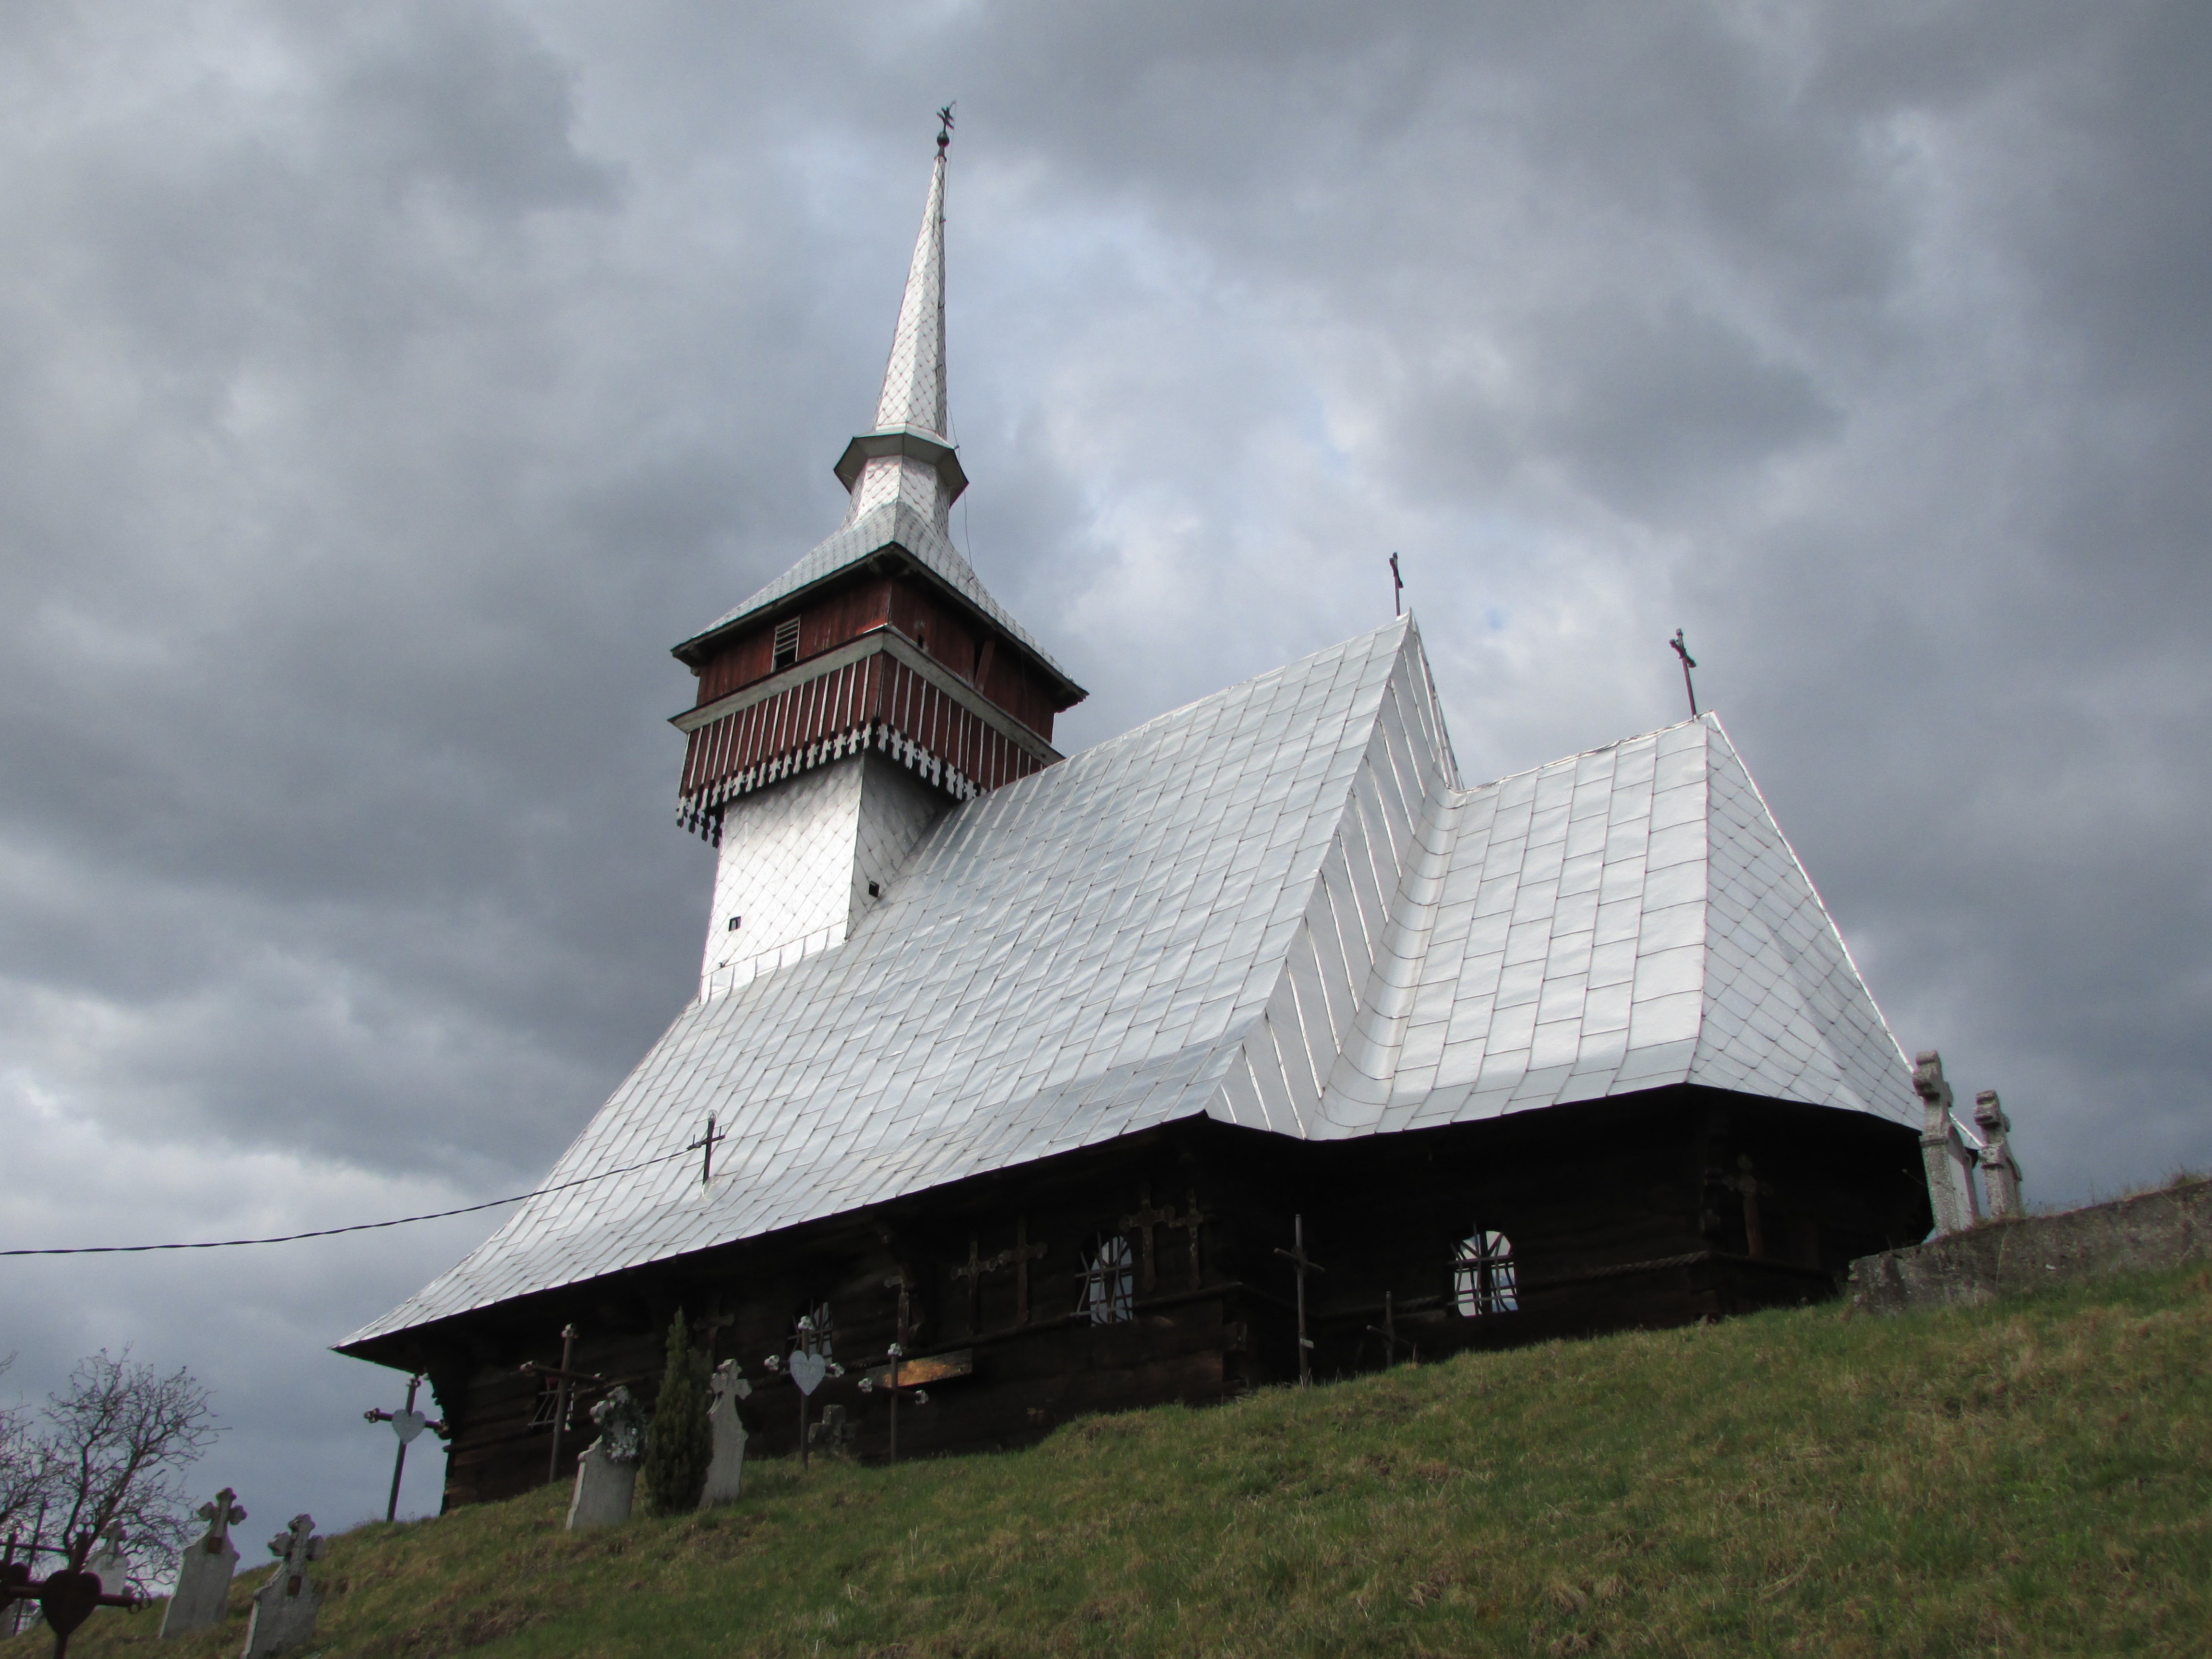
mountain, building, mountain range, tower, church, chapel, place of worship, monastery, transylvania, rural area, crisana, wooden church, bradet, bihor